Empress Theatre (California)

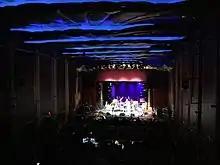
A band performs on stage at the Empress Theatre in Vallejo

Theatre was built by Independent Order of Odd Fellows and crowned the Empress Theatre. The building, designed by local architect, William A. Jones, was two-tiered with gold-leafed clouds on the ceiling, red velvet seats, and a pipe organ. The managers were ex-pats from San Francisco, Abe Marks and Gus Cohen.